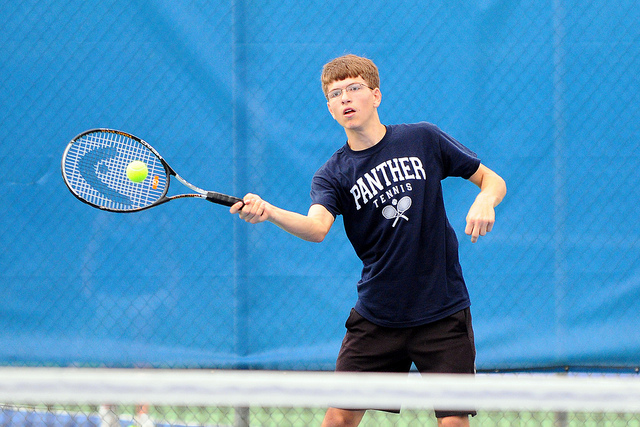
người đàn ông áo xanh dương đang chơi tennis trên sân